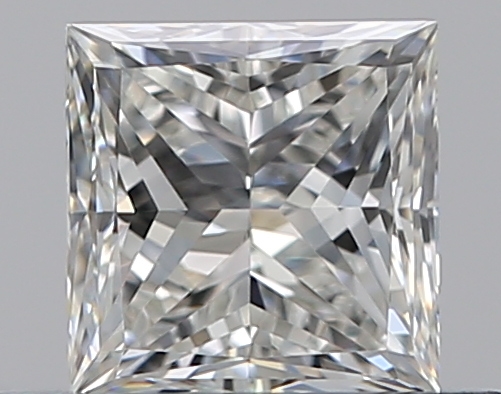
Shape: princess
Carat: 0.5
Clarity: VS1
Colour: H
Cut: EX
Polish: EX
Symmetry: EX
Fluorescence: N
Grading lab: GIA
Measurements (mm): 4.28 x 4.21 x 3.11